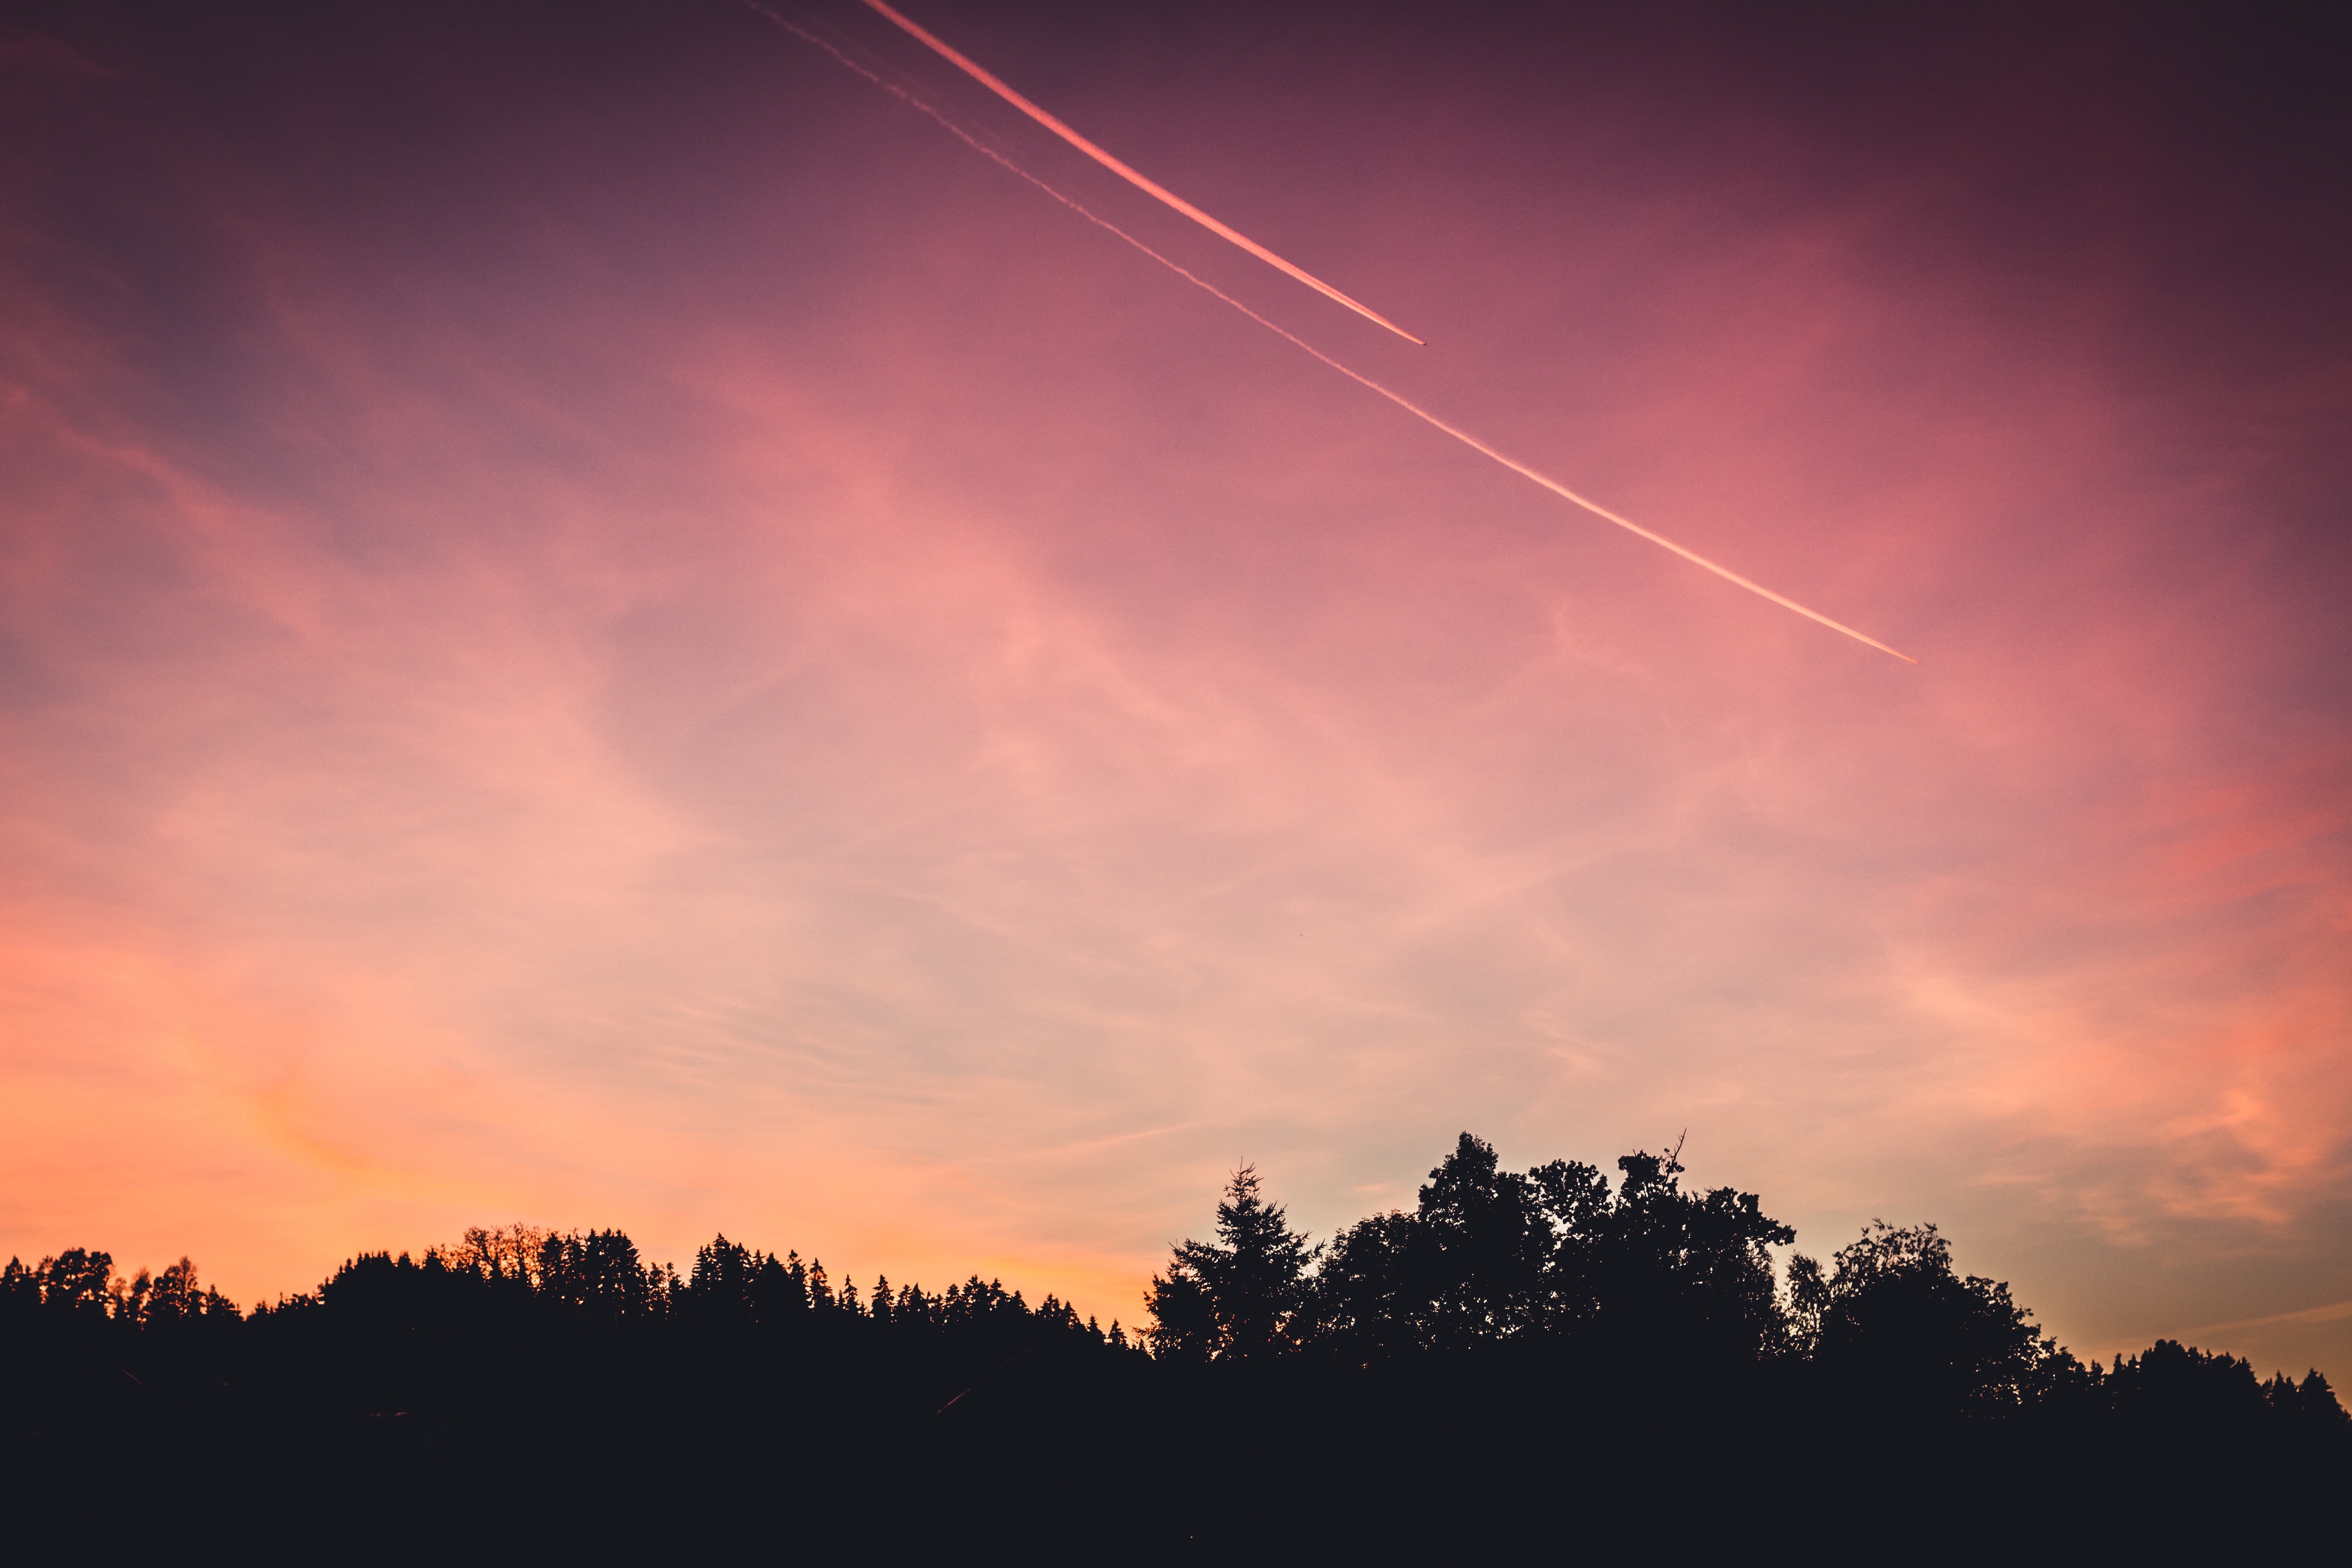
horizon, silhouette, cloud, sky, sun, sunrise, sunset, sunlight, morning, dawn, atmosphere, flying, travel, airplane, aircraft, dusk, evening, aviation, flight, trees, aeroplane, chemtrail, vapour trail, clouds sky, afterglow, atmospheric phenomenon, red sky at morning